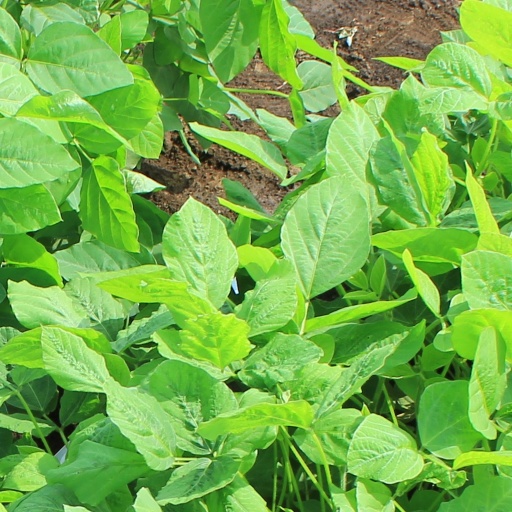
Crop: soybean